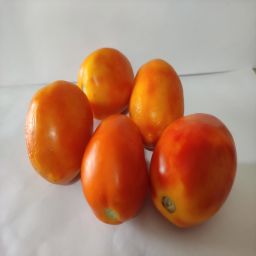
Crop: Tomato
Quality: Ripe